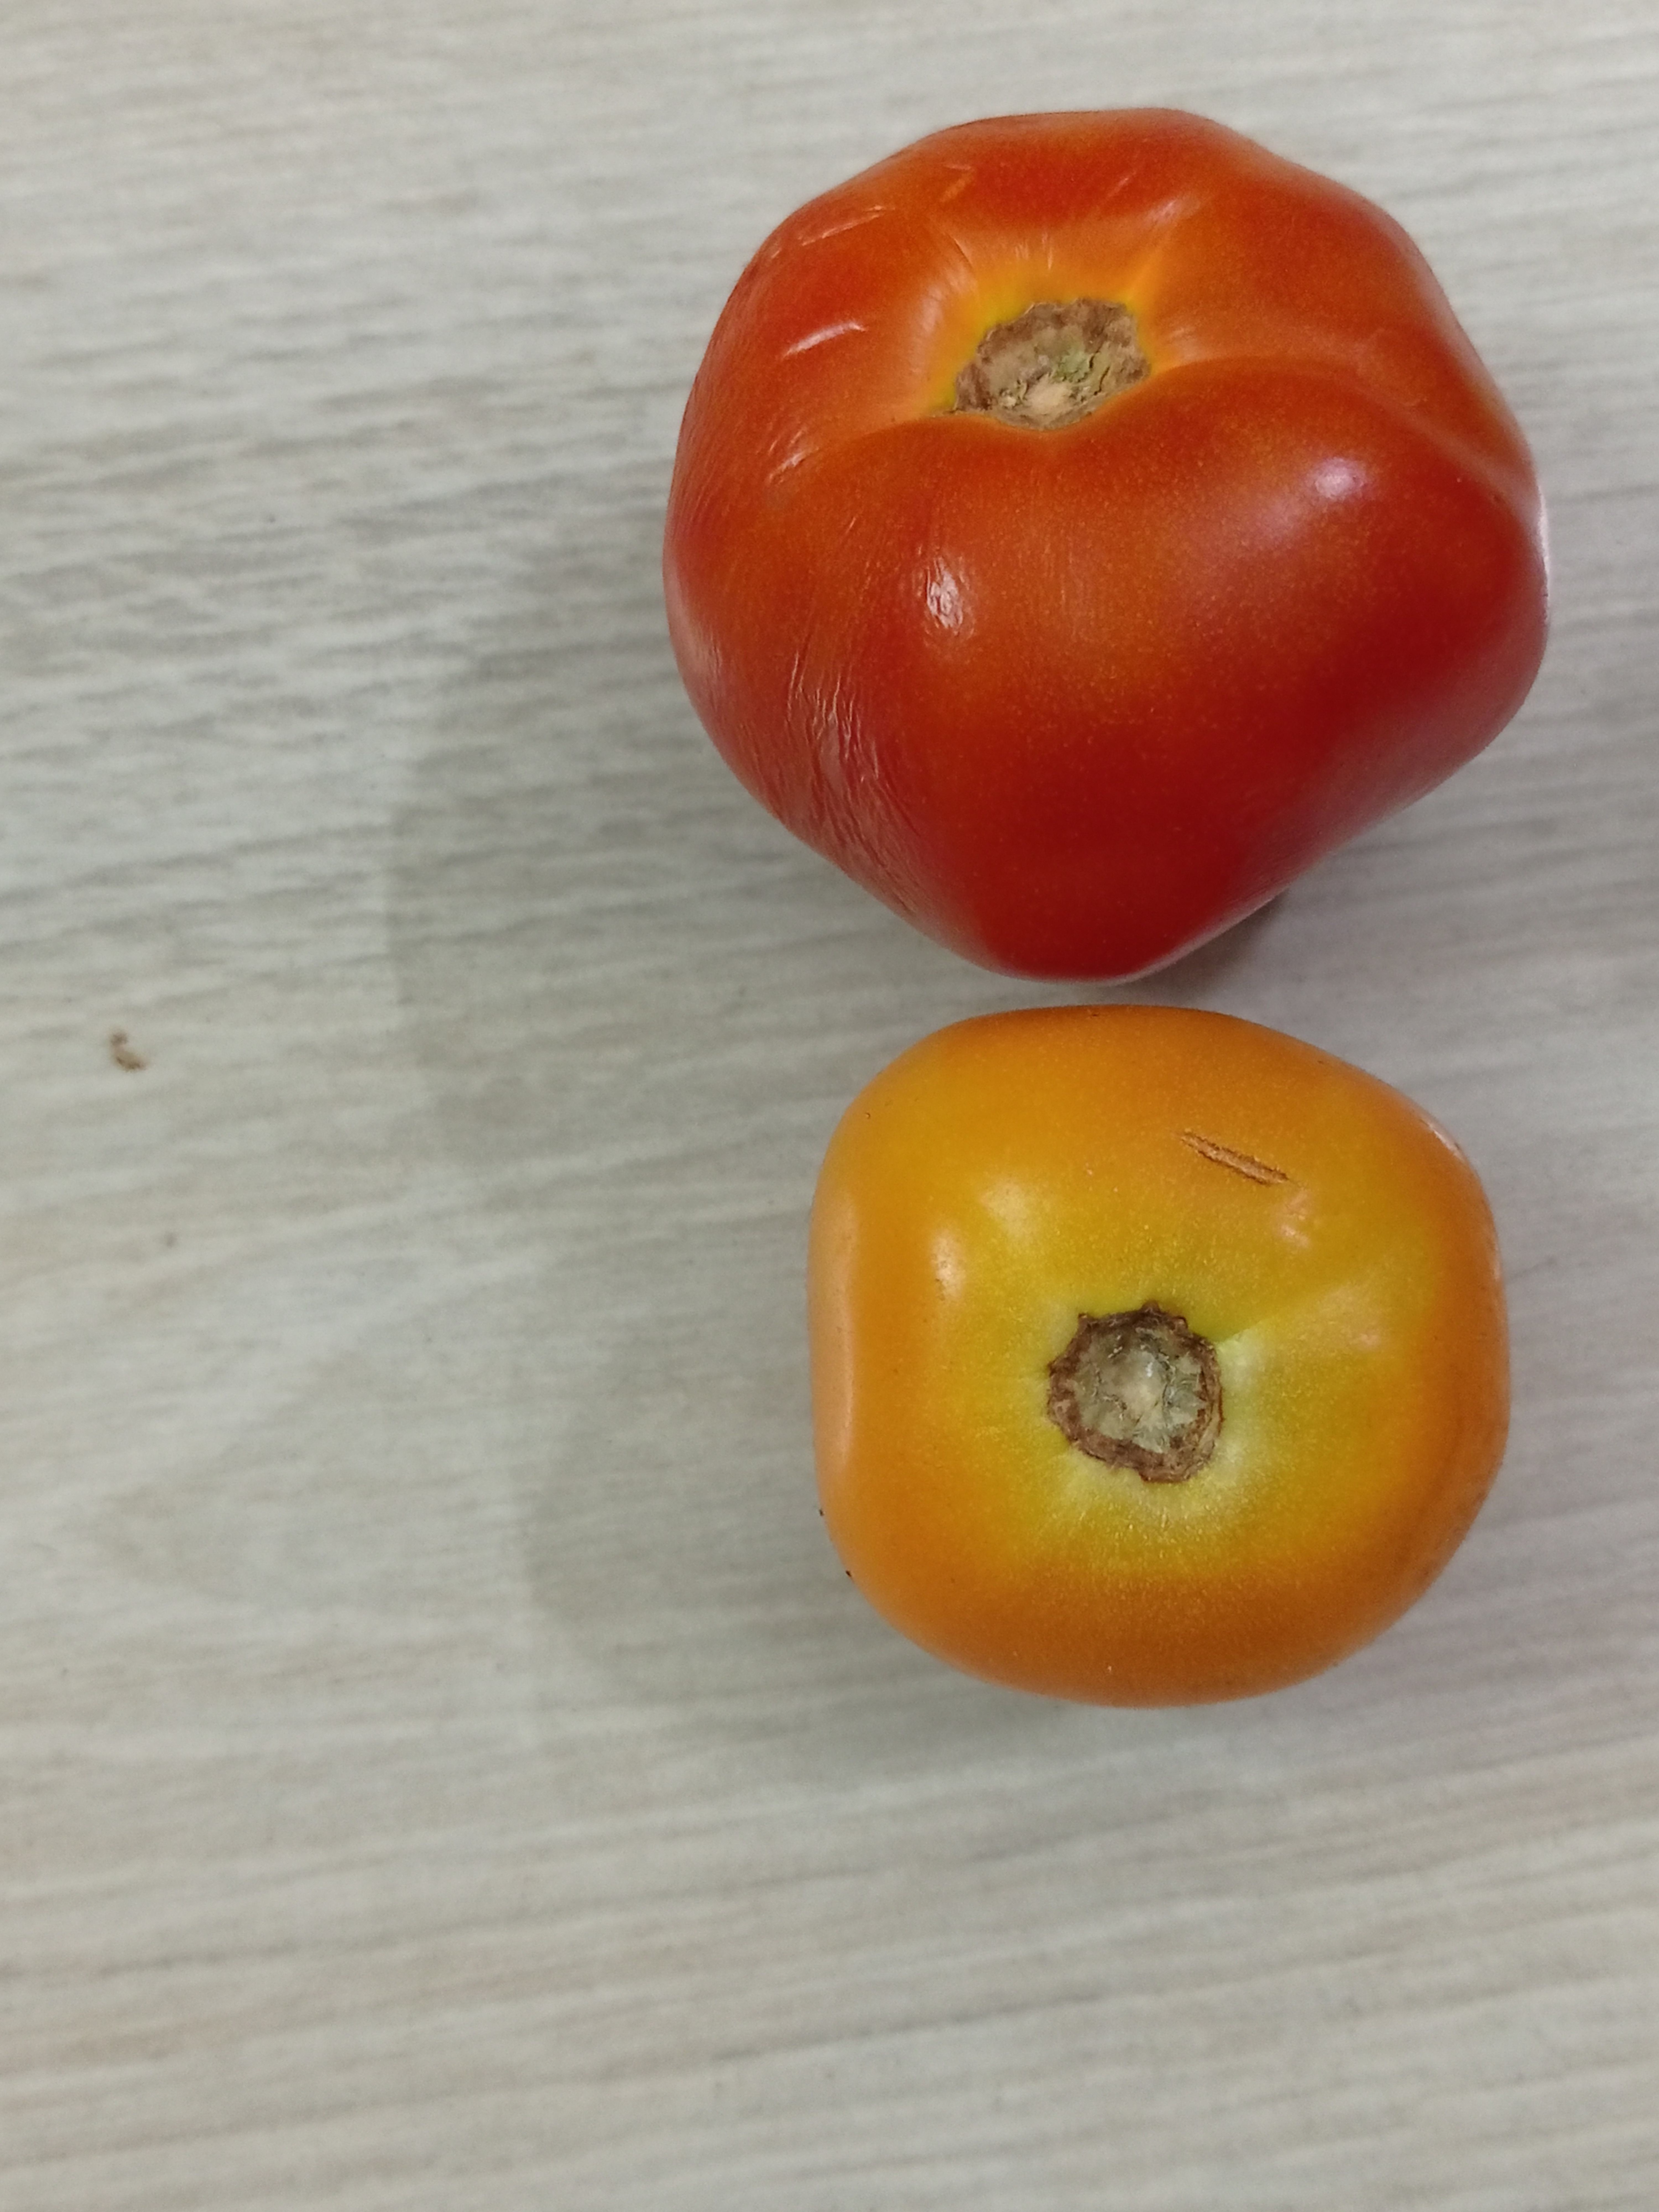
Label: Fresh